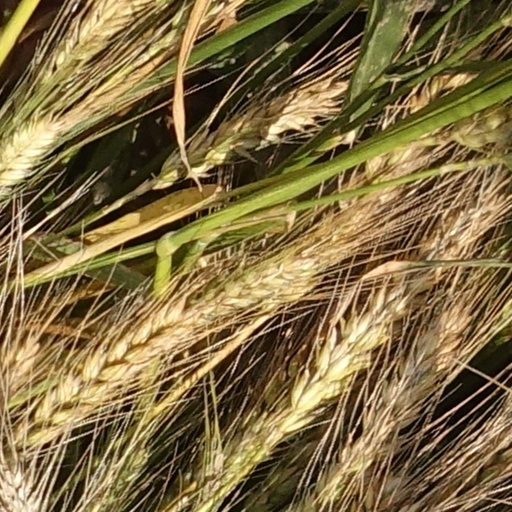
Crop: wheat